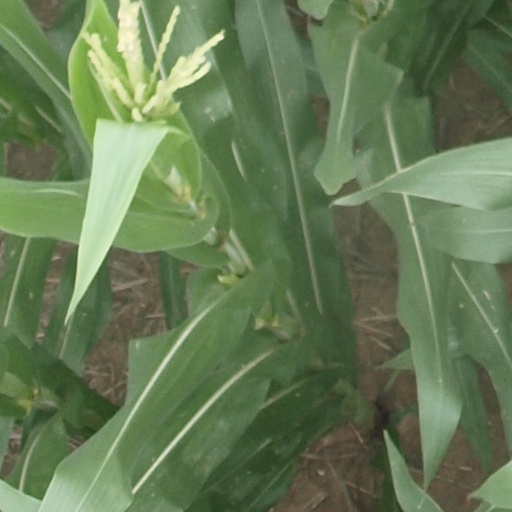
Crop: maize; corn